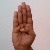
The image shows a hand gesture representing the letter 'B' in Indian Sign Language.